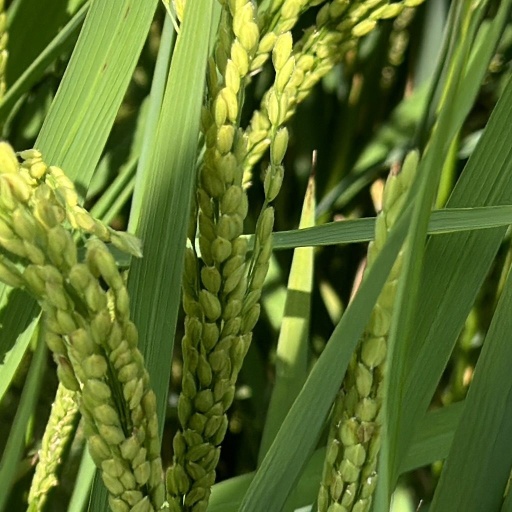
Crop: rice